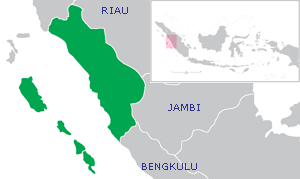
Sumatra occidental, en indonésien Sumatera Barat, est une province d'Indonésie. Sa capitale est Padang.